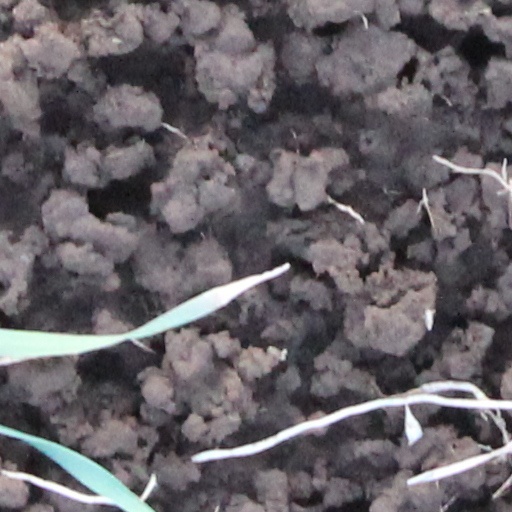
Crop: wheat